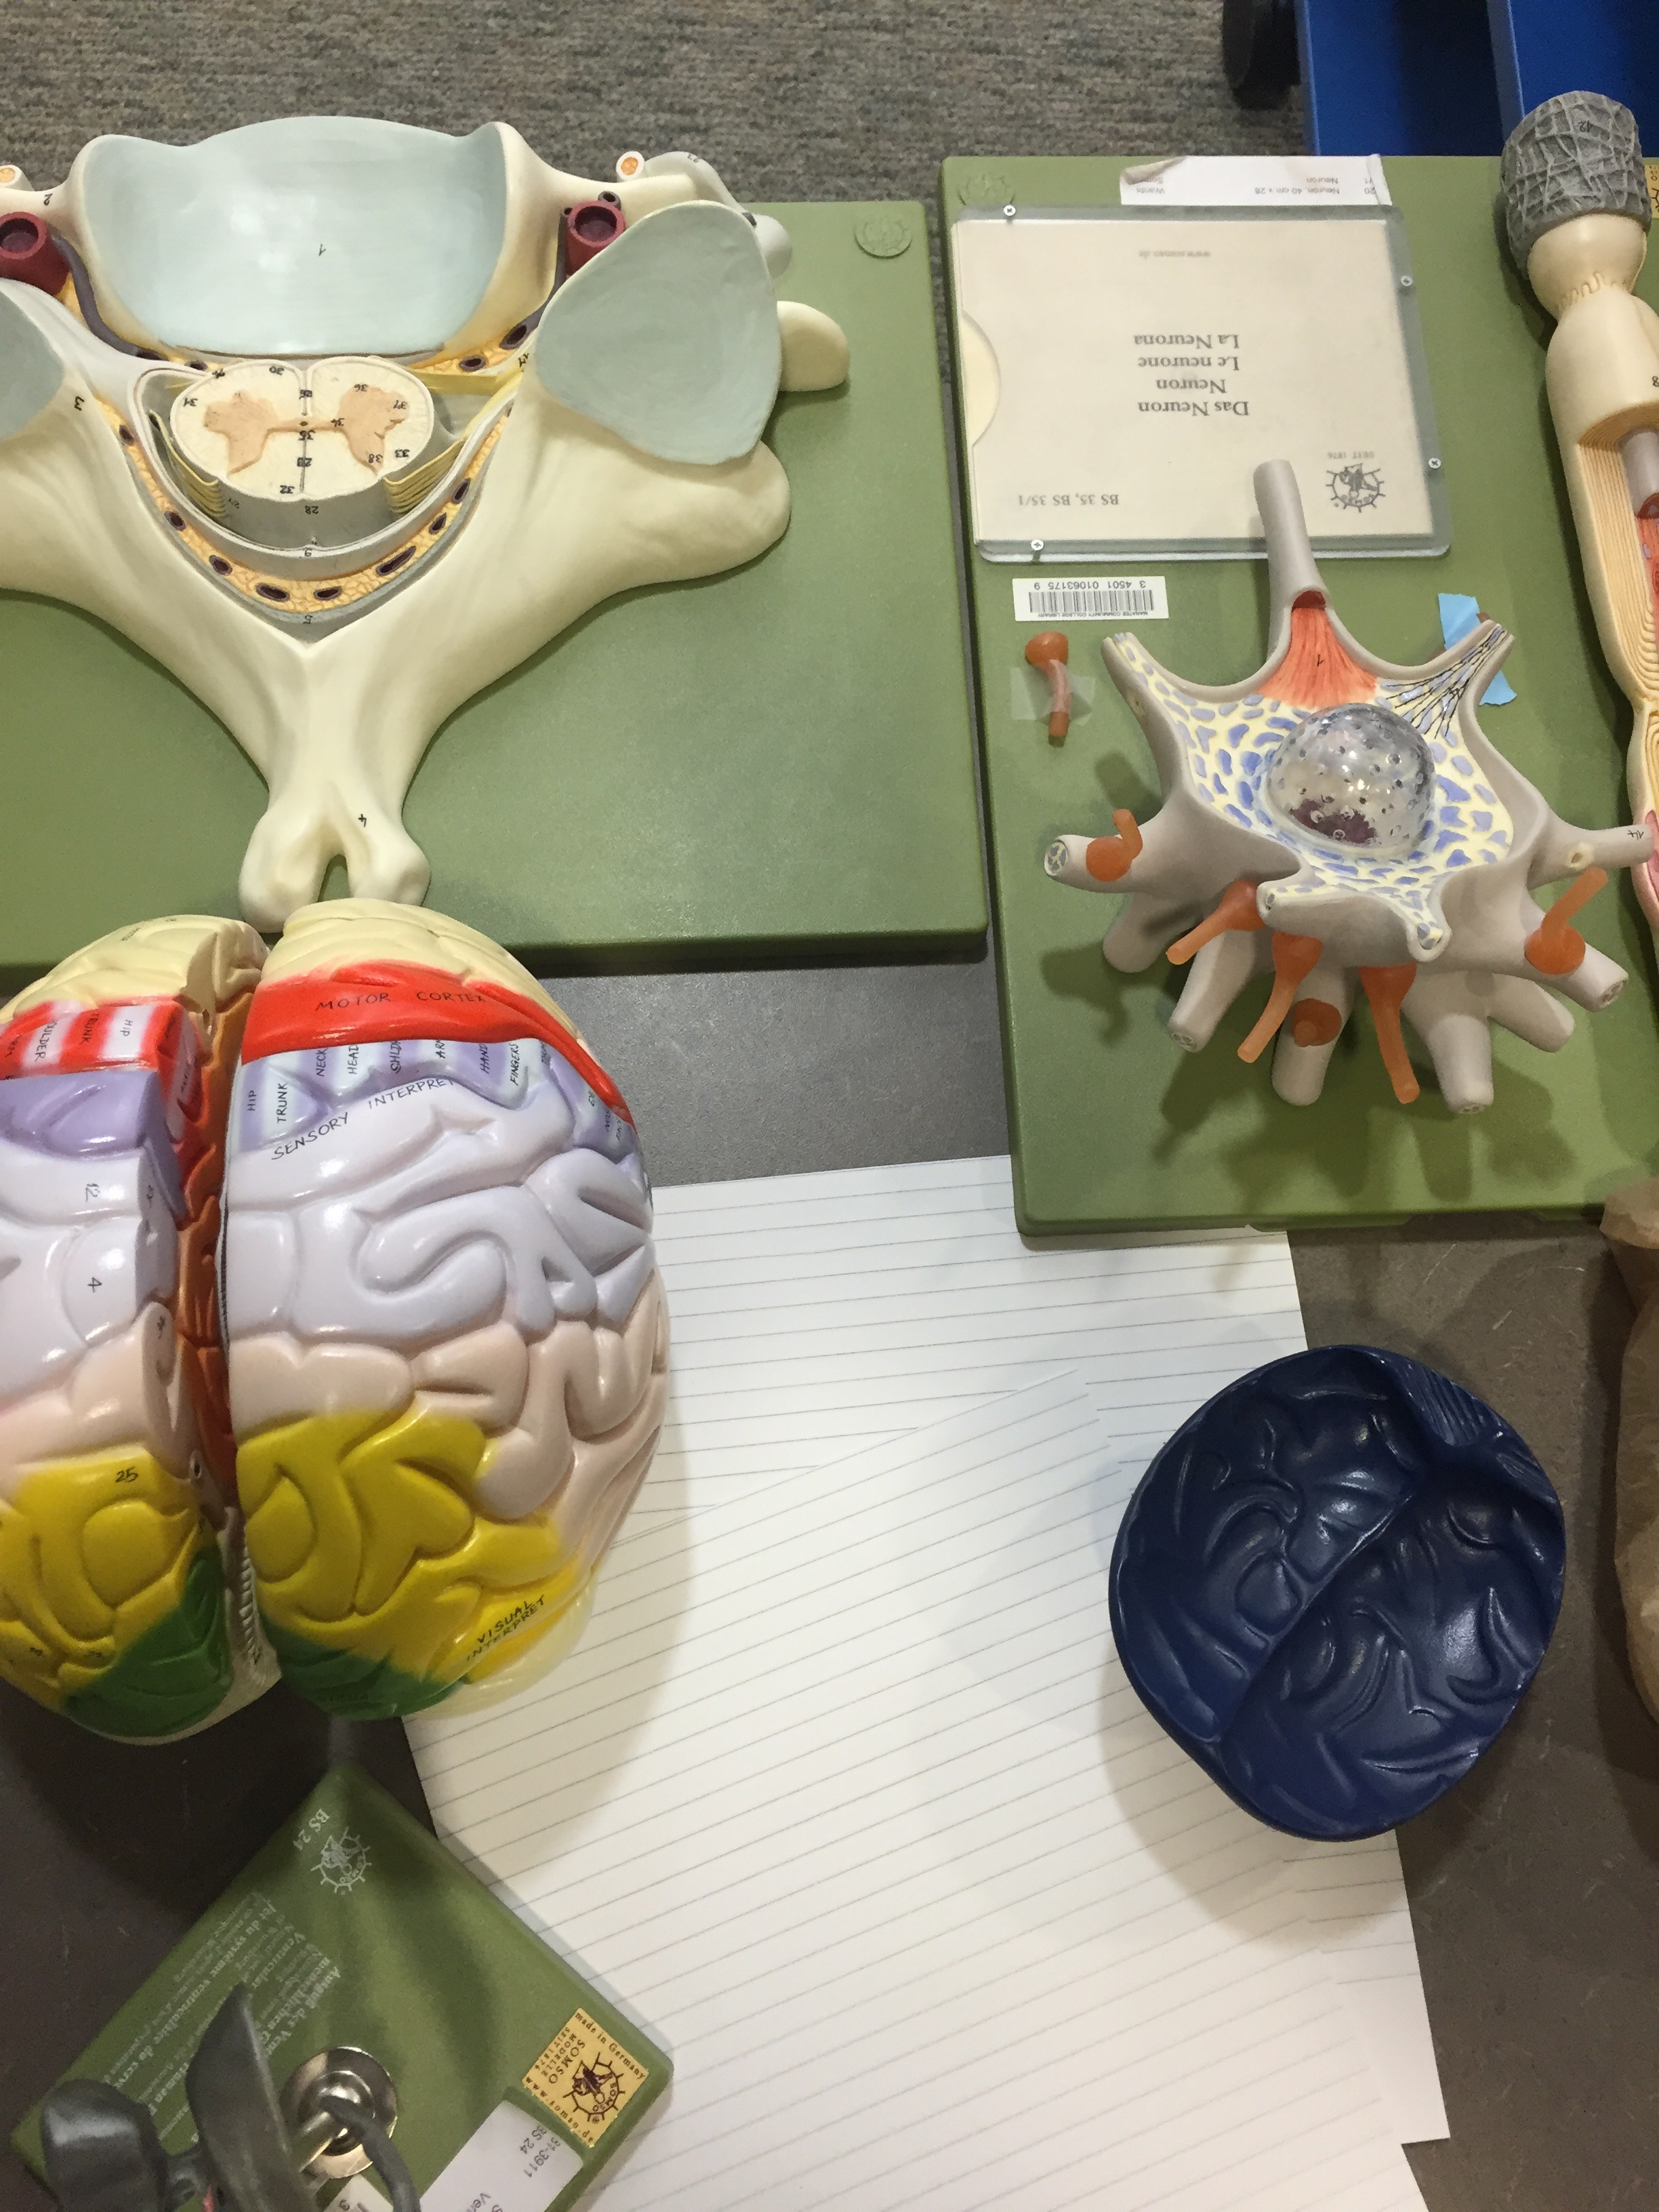
toy, sculpture, art, figurine, organ